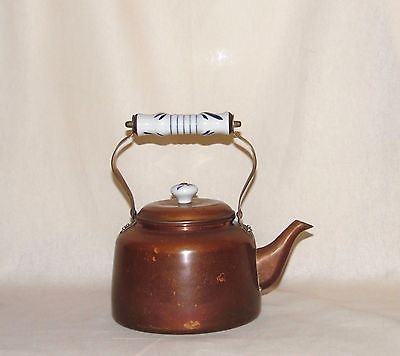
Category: kettle